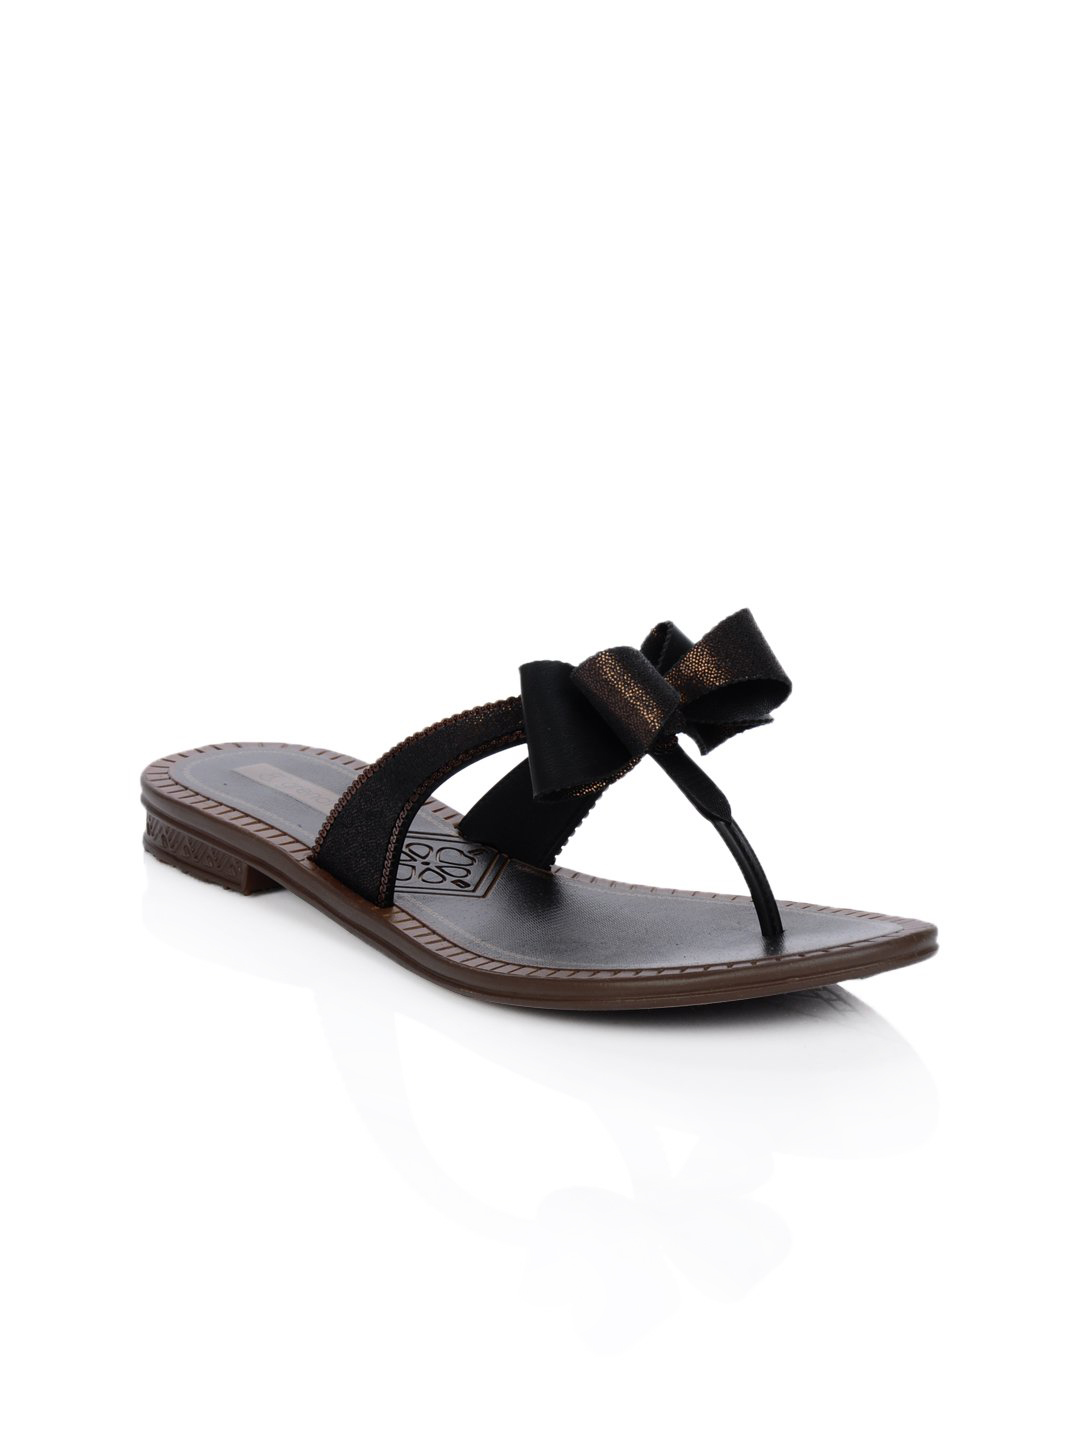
Grendha Women Kall Ad Black Flats
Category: Footwear / Shoes / Heels
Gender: Women
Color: Black
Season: Winter 2012
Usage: Casual